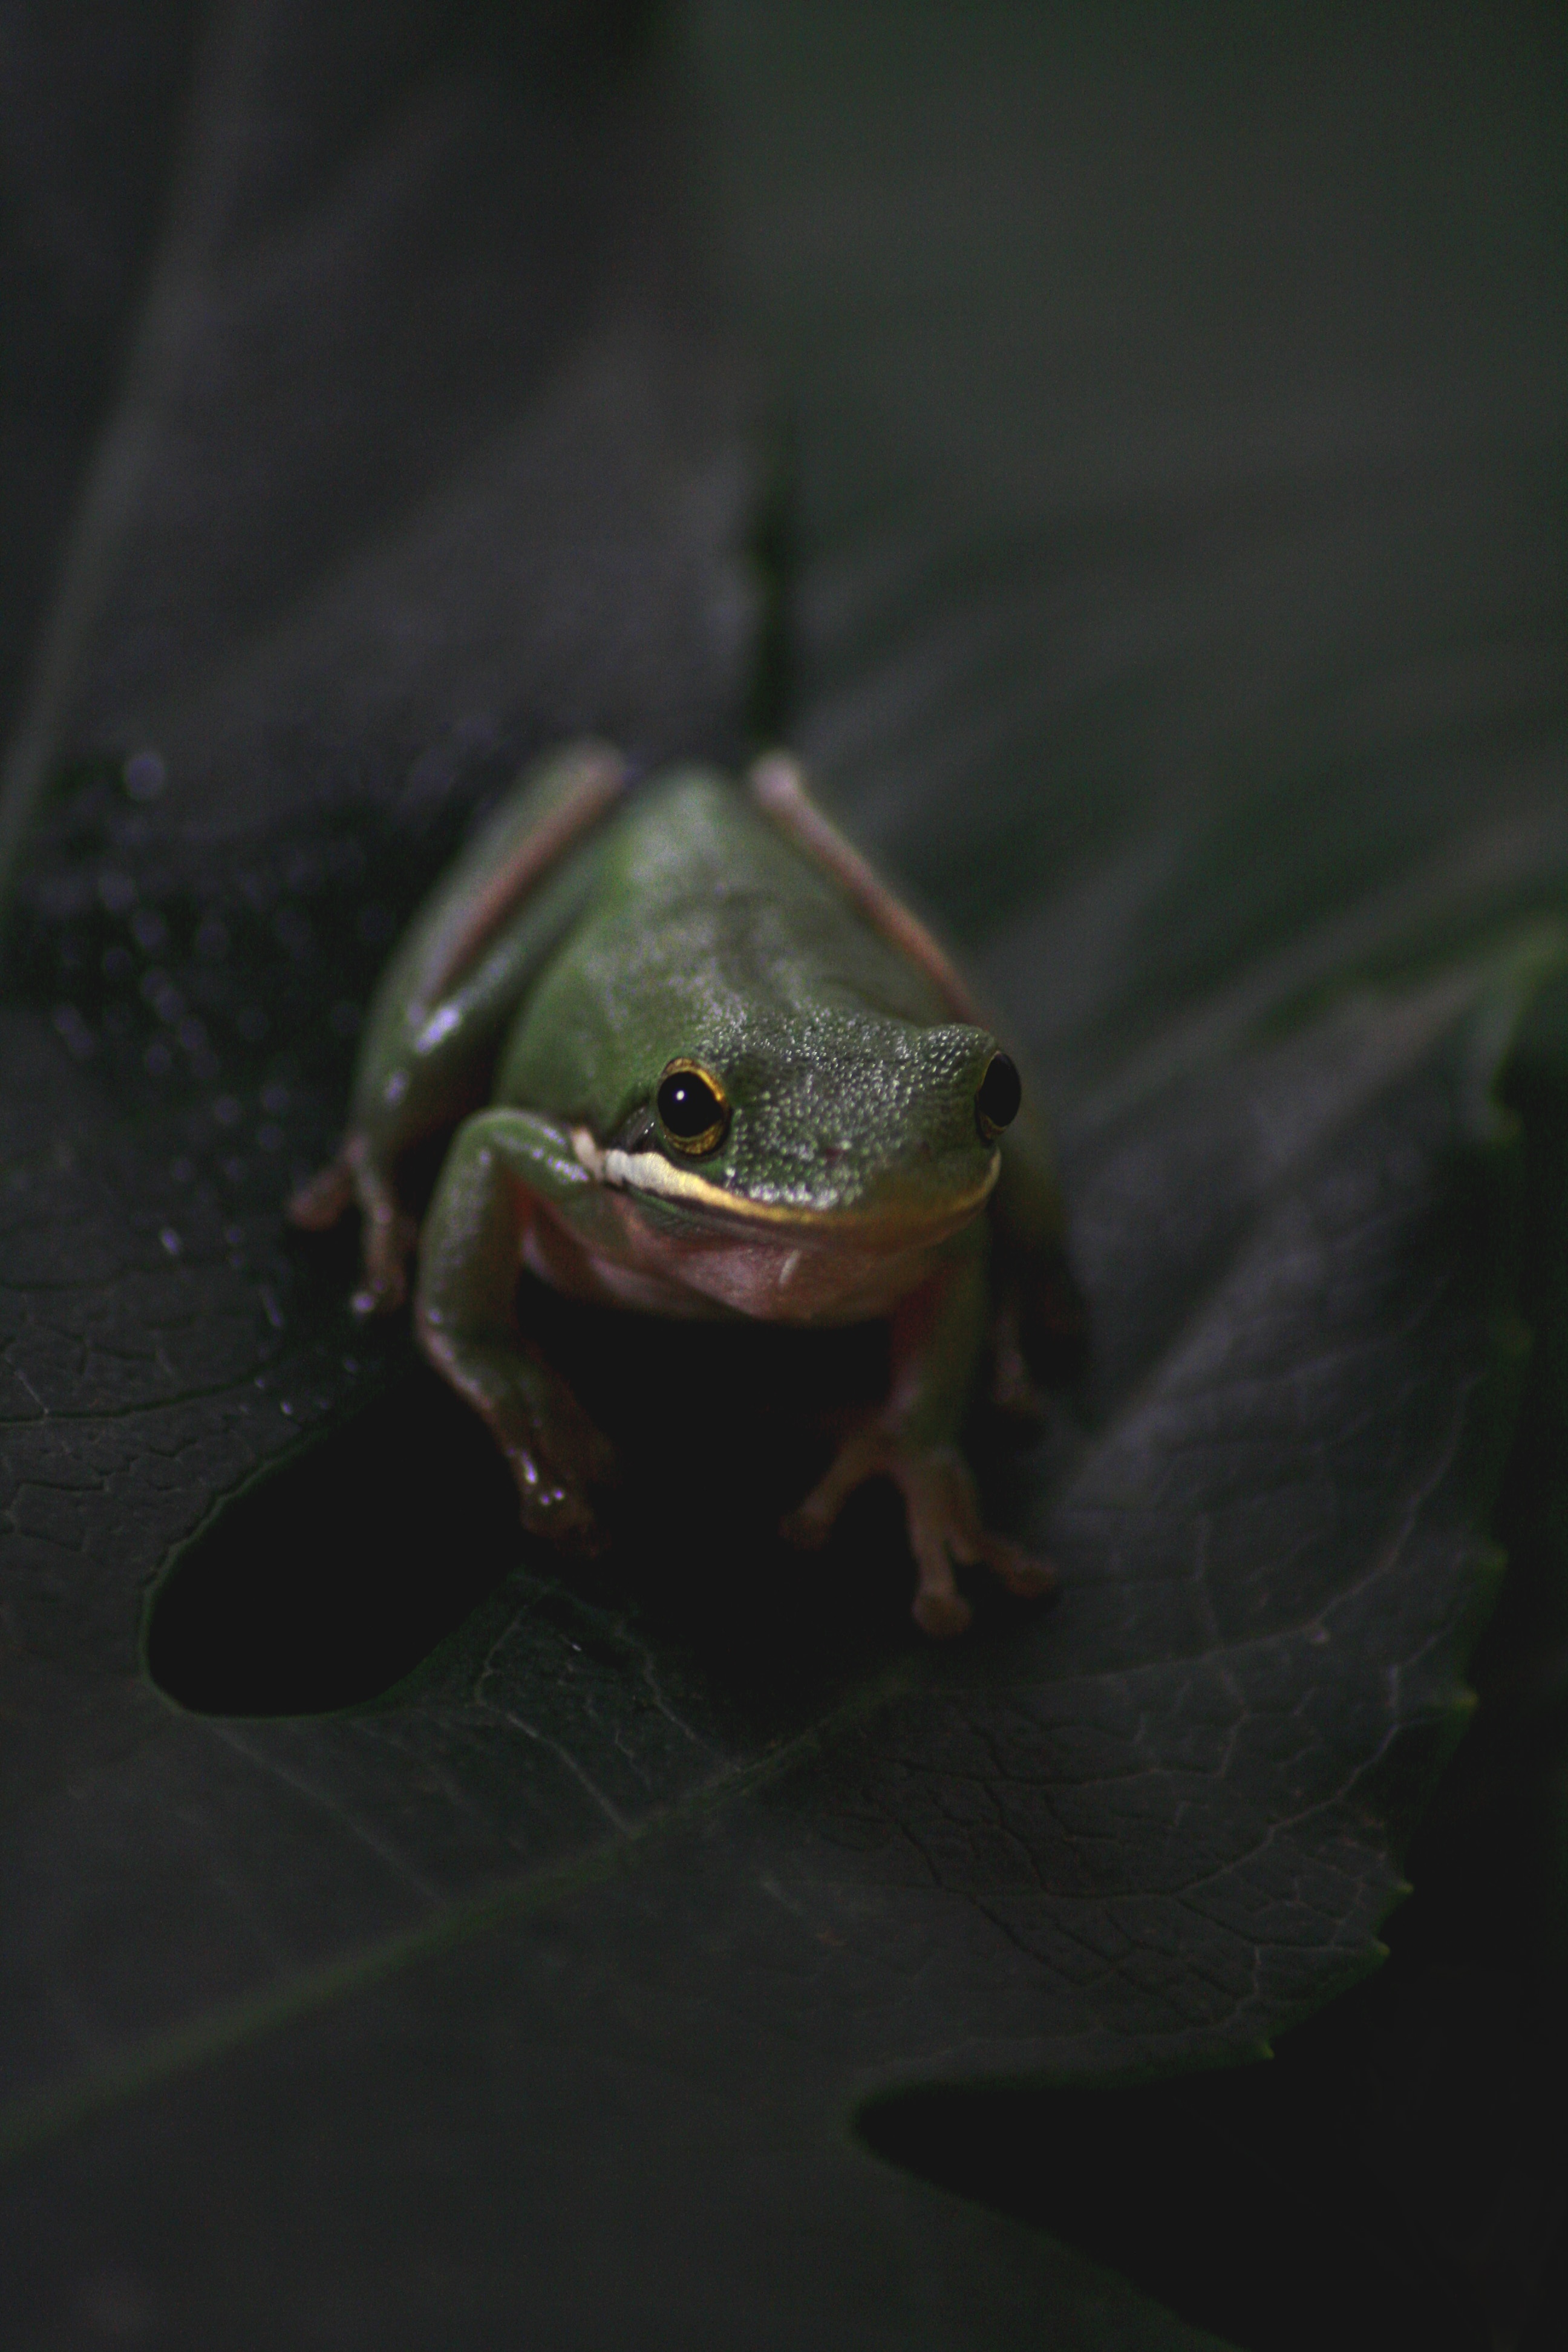
water, nature, animal, pond, pet, green, biology, frog, toad, amphibian, fauna, tree frog, close up, vertebrate, macro photography, water creature